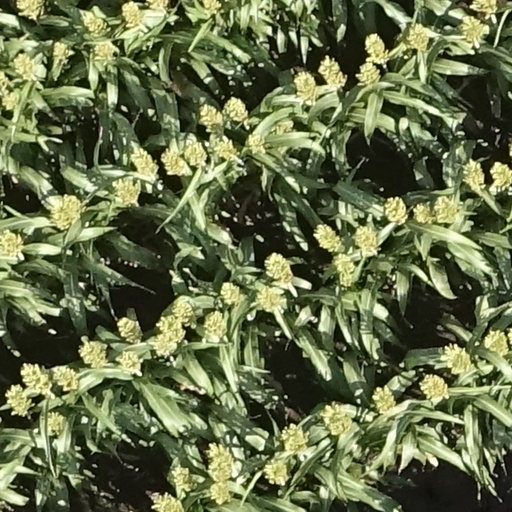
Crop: sorghum